Bradford Smith Building

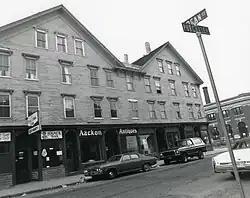
1981 photo

The Bradford Smith Building was a historic building at 1927–1941 Purchase Street in New Bedford, Massachusetts. It was a -story wood-frame structure, with a double-gabled roof and a stone-and-brick foundation. It was built in 1887 by Bradford Smith, a retired employee of the Taunton-New Bedford Copper Company, and housed retail space on the first floor and apartments above.